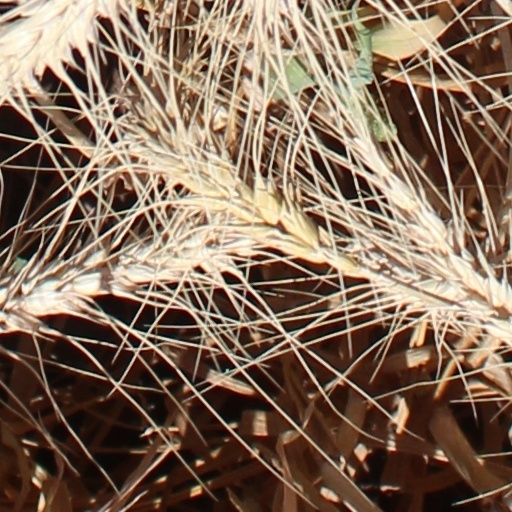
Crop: wheat